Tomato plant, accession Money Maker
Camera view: bottom (45 deg); turntable rotation: 30 degrees
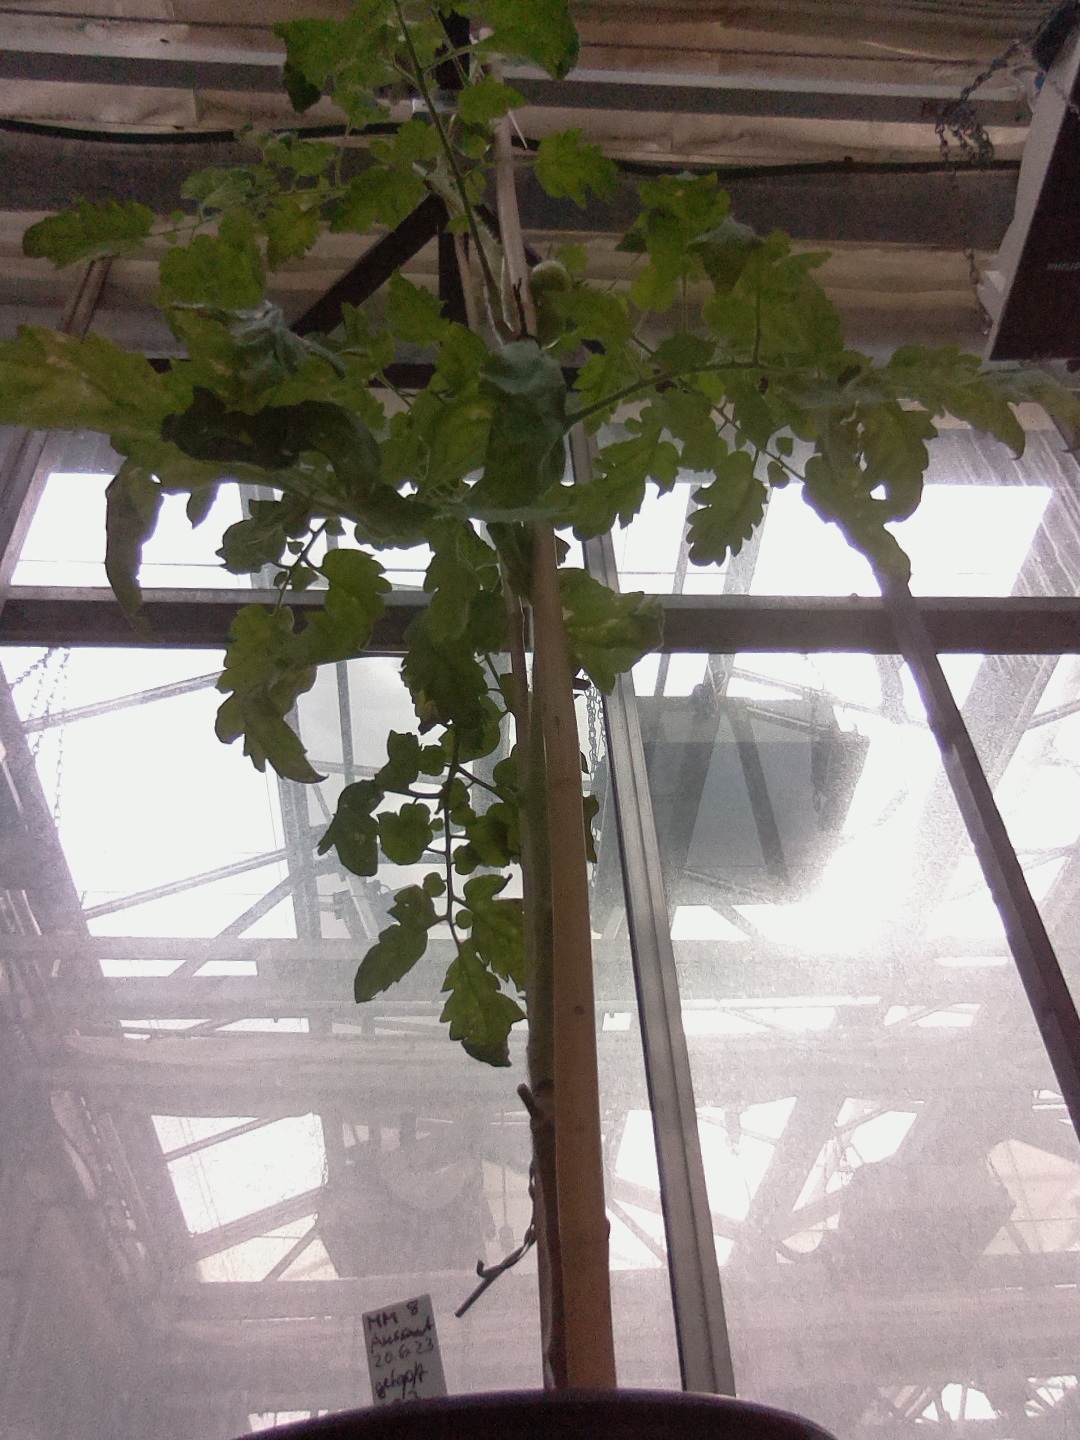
BBCH growth stage 73: 30%-40% of final fruit size